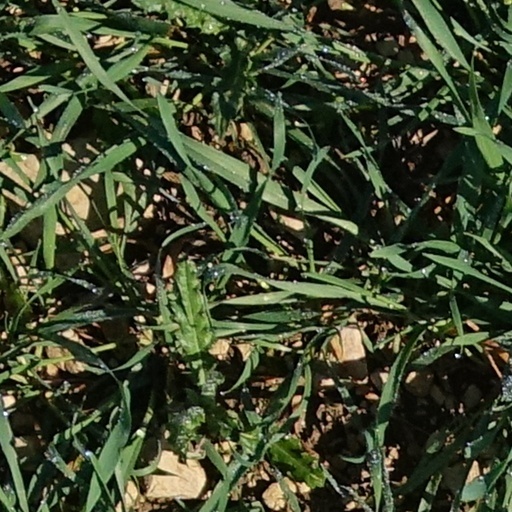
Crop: wheat